Jiajing Emperor

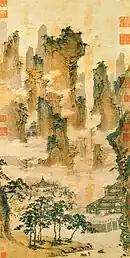
Qiu Ying: "Pavilions in the Mountains of the Immortals", 1550, National Palace Museum, Taipei

After successfully resolving the Great Rites Controversy, the emperor proceeded to make changes to other rituals and ceremonies, despite facing opposition from some officials. These changes primarily affected the rites performed by the monarch. In the late 1530s, separate sacrifices to the Heavens, Earth, Sun, and Moon were introduced.